Procuratie

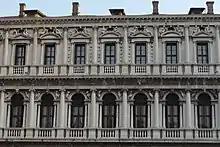
The only apartment unit, eleven arcades wide, built in accordance with Scamozzi's design is characterized by the margents alongside the three central windows.

The building programme was strongly advocated by the , the wealthy and influential families within the aristocracy who maintained close ties with the Papal court and whose architectural and artistic tastes tended to reflect developments in Rome and central Italy. They saw the transformation of Saint Mark's Square into a classical forum as the means to publicly affirm their own cultural orientation and their superior intellectual understanding of the principles of Ancient Roman architecture as outlined by Vitruvius in "De architectura". Economically, the had largely abandoned maritime trade in favour of the administration of agricultural properties on the mainland. In their foreign policy, they tended to support the interests of the Church and of the Holy Roman Empire. But the building programme was increasingly opposed by the more traditionalist and pro-French faction within the government, the , who resisted the attempts of the to leave a lasting architectural mark. Hence when after the constitutional crisis of 1582-1583 the found themselves in a position of greater strength vis-à-vis the , they actively sought to limit any further change to Saint Mark's Square.